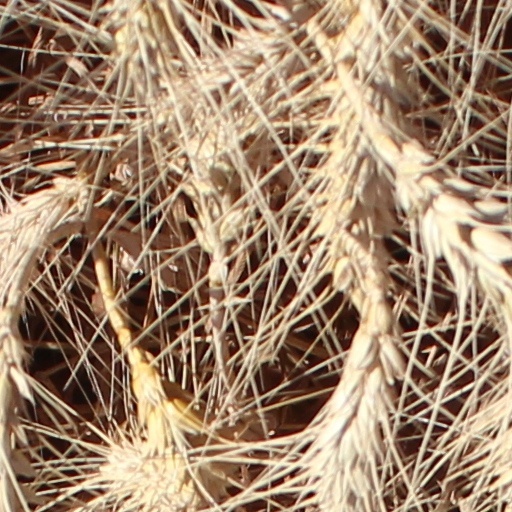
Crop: wheat